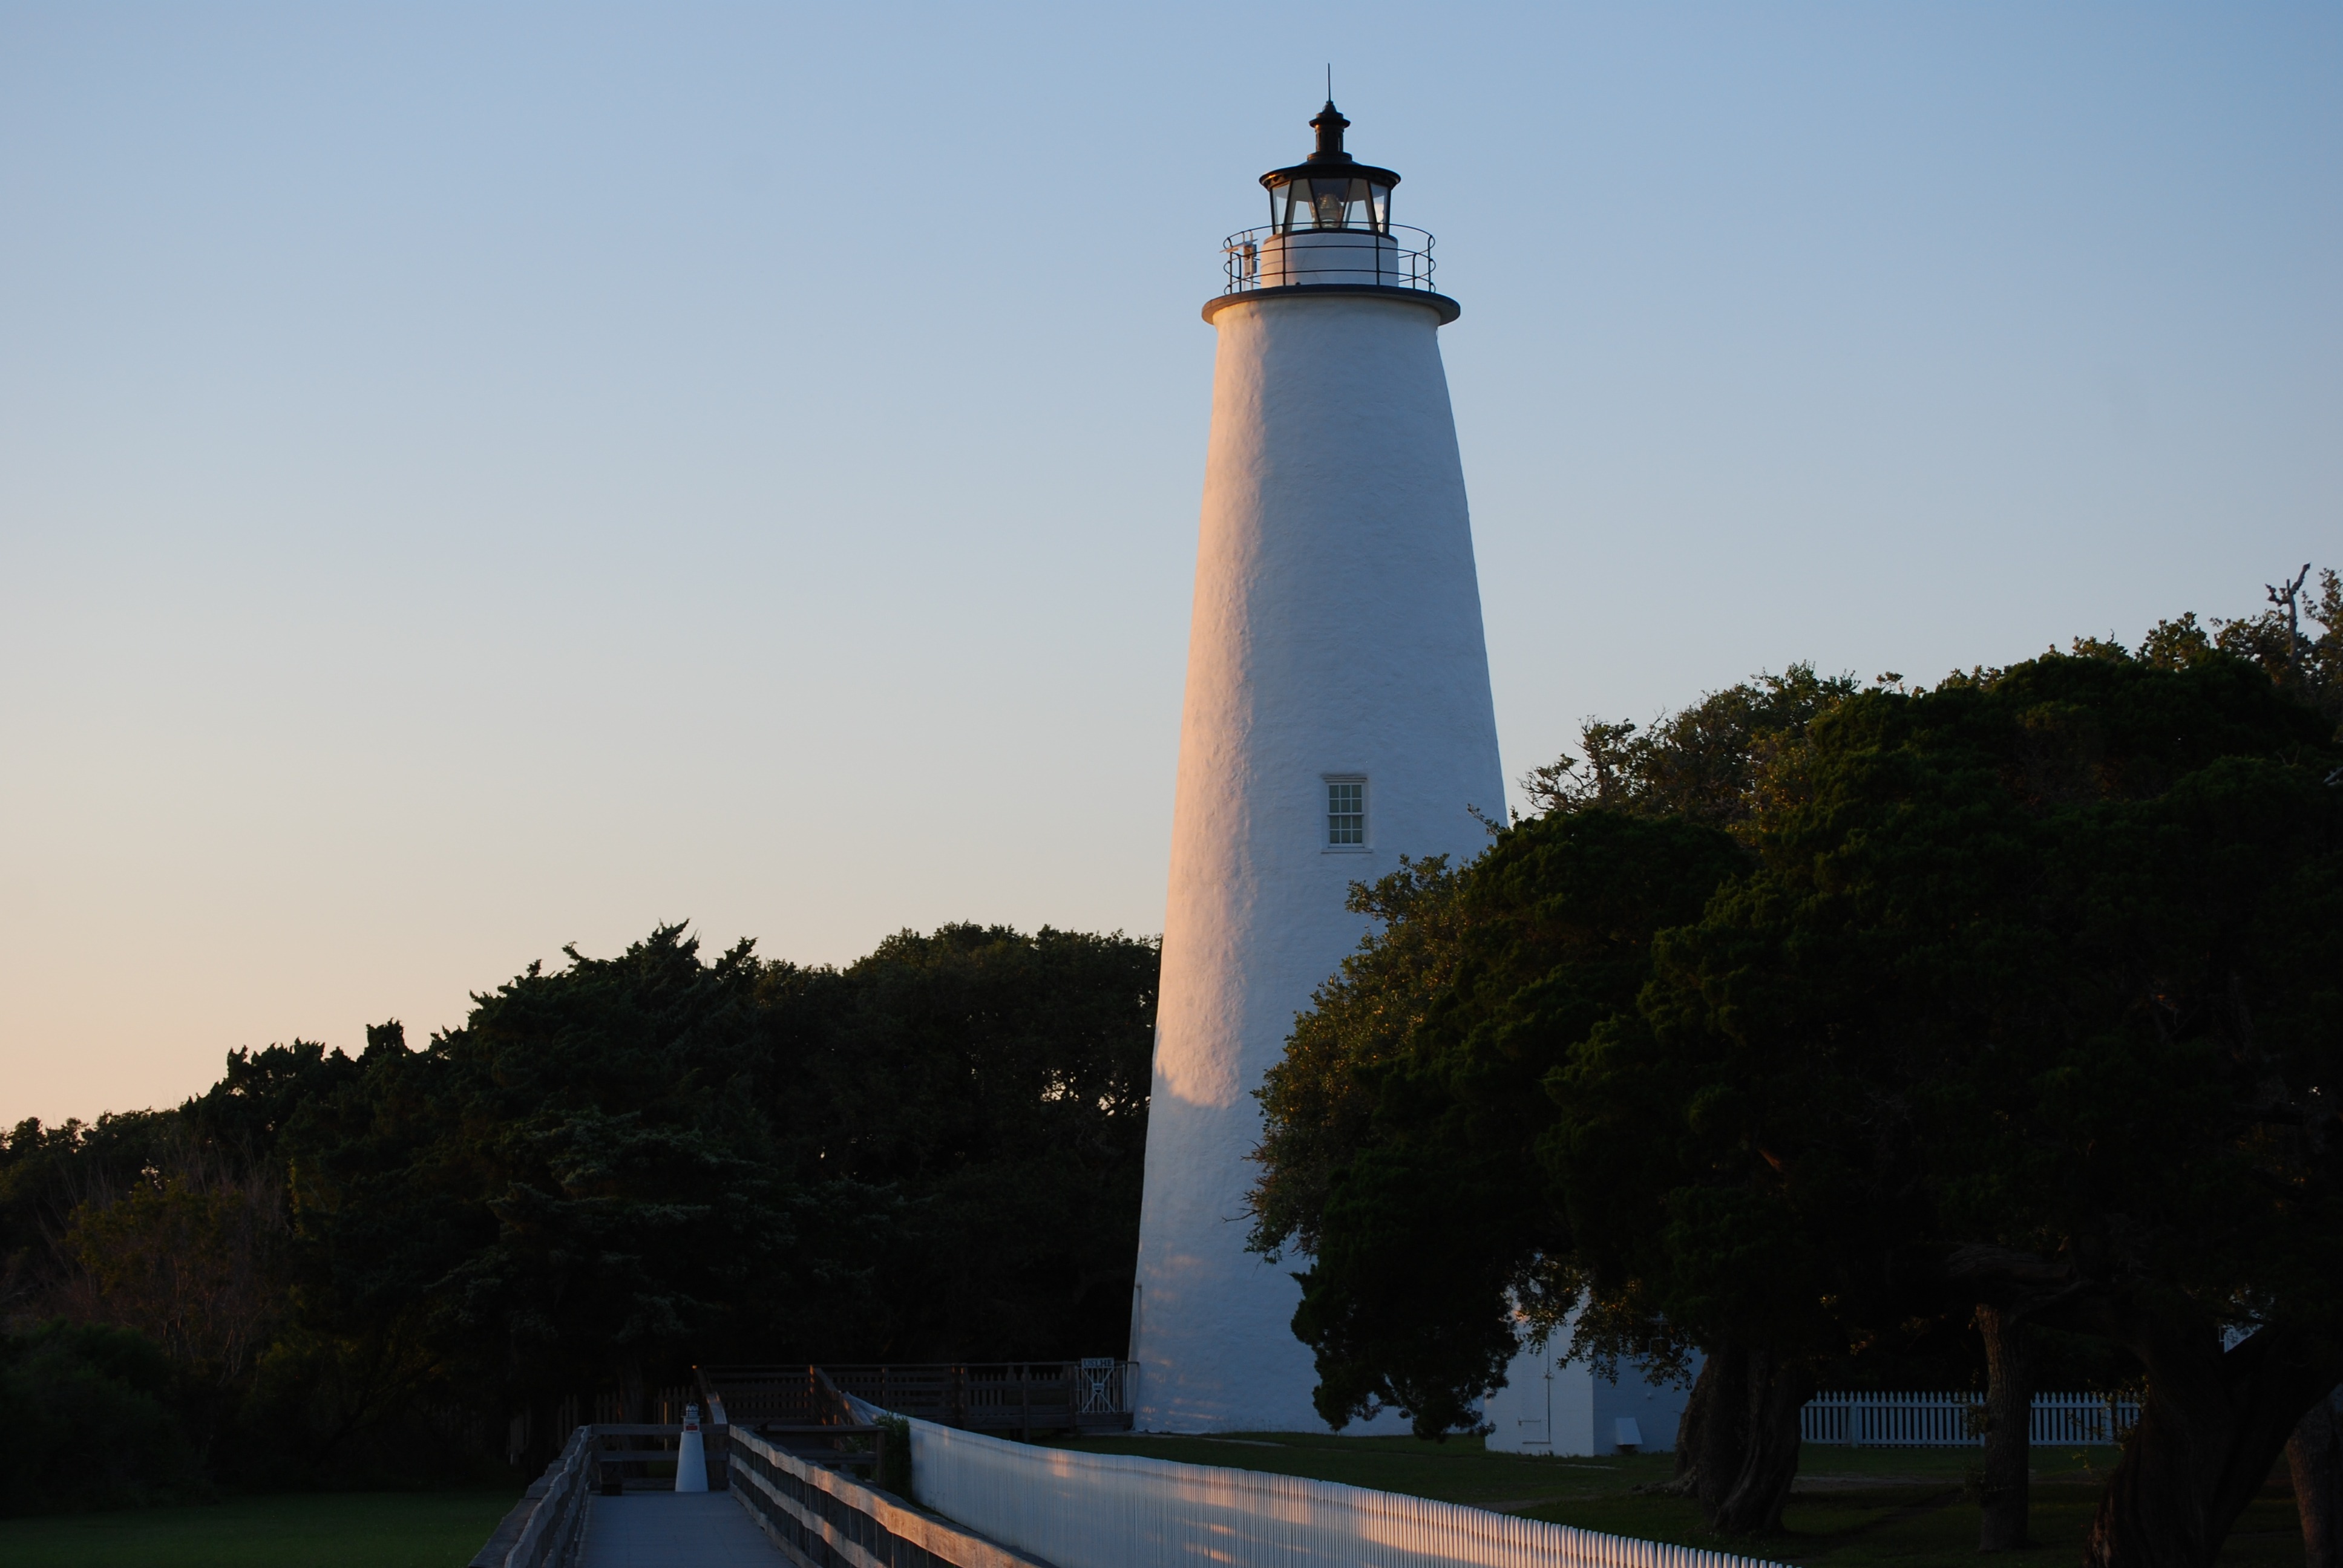
sea, lighthouse, white, tower, island, landmark, north carolina, outer banks, ocracoke